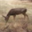
Label: deer